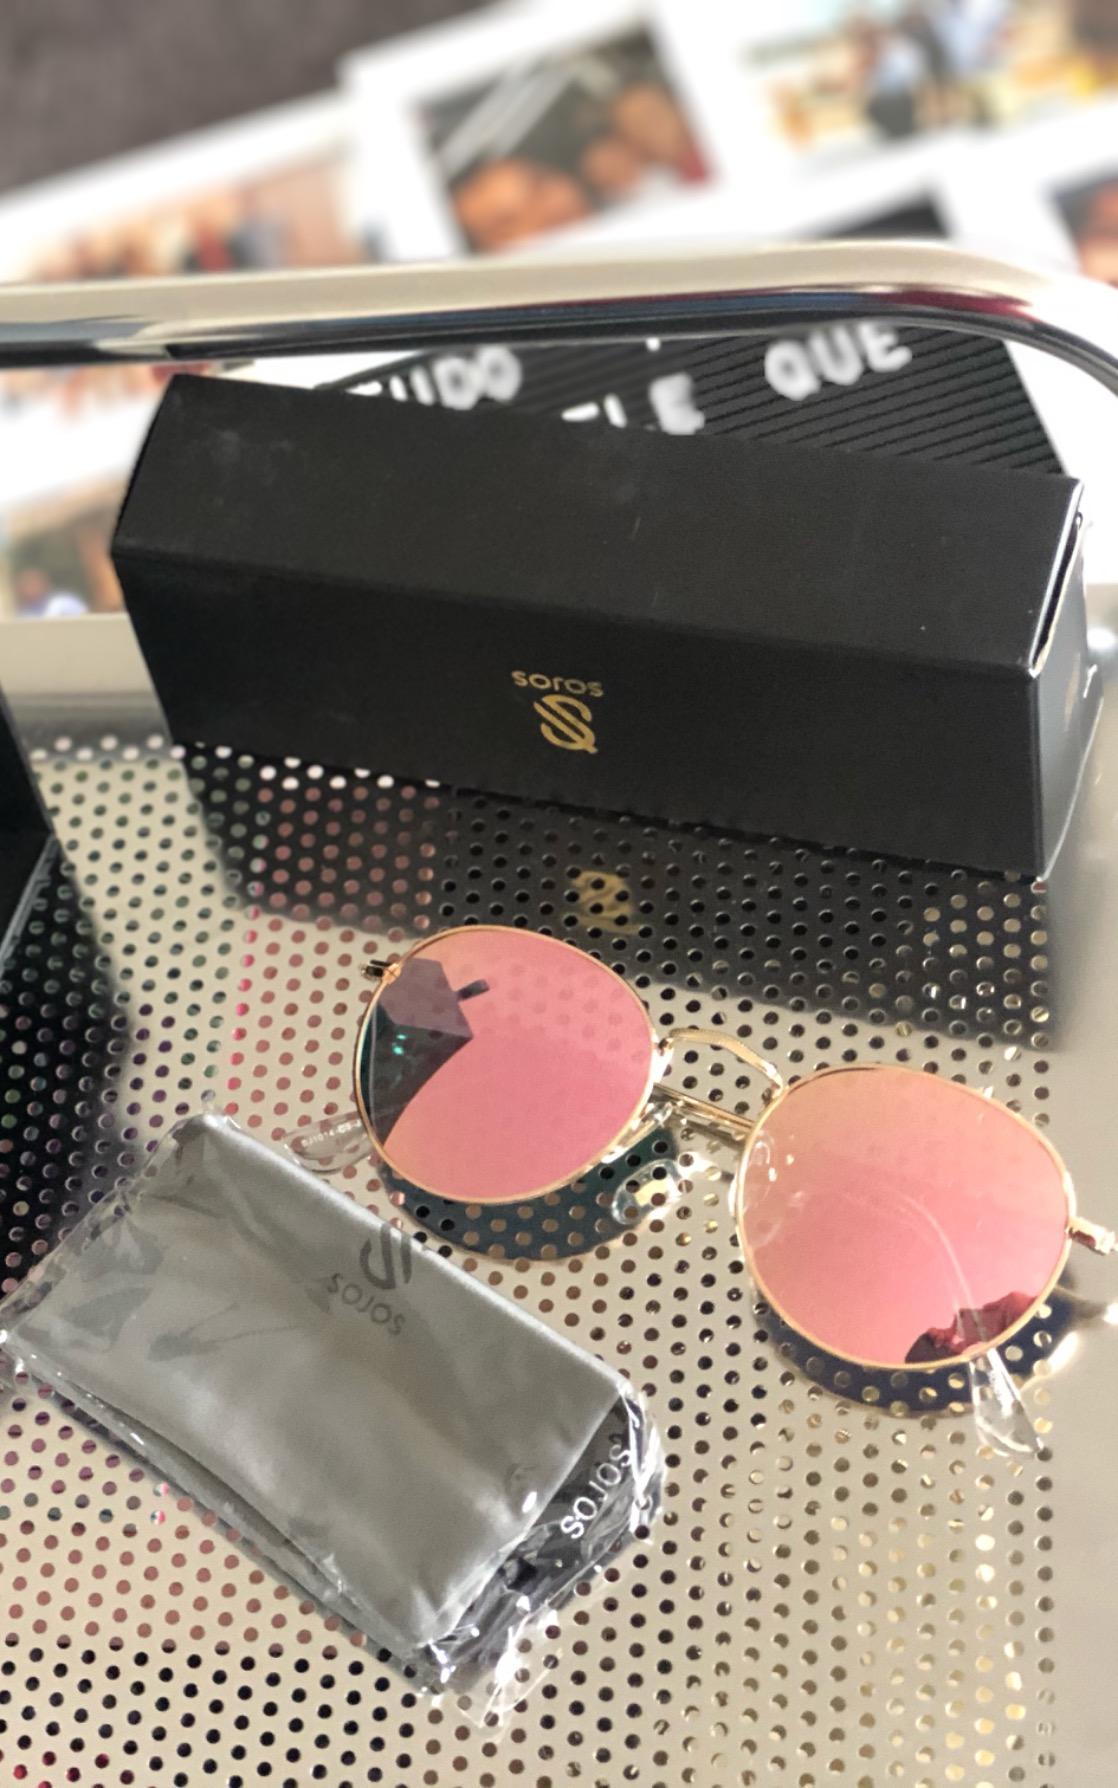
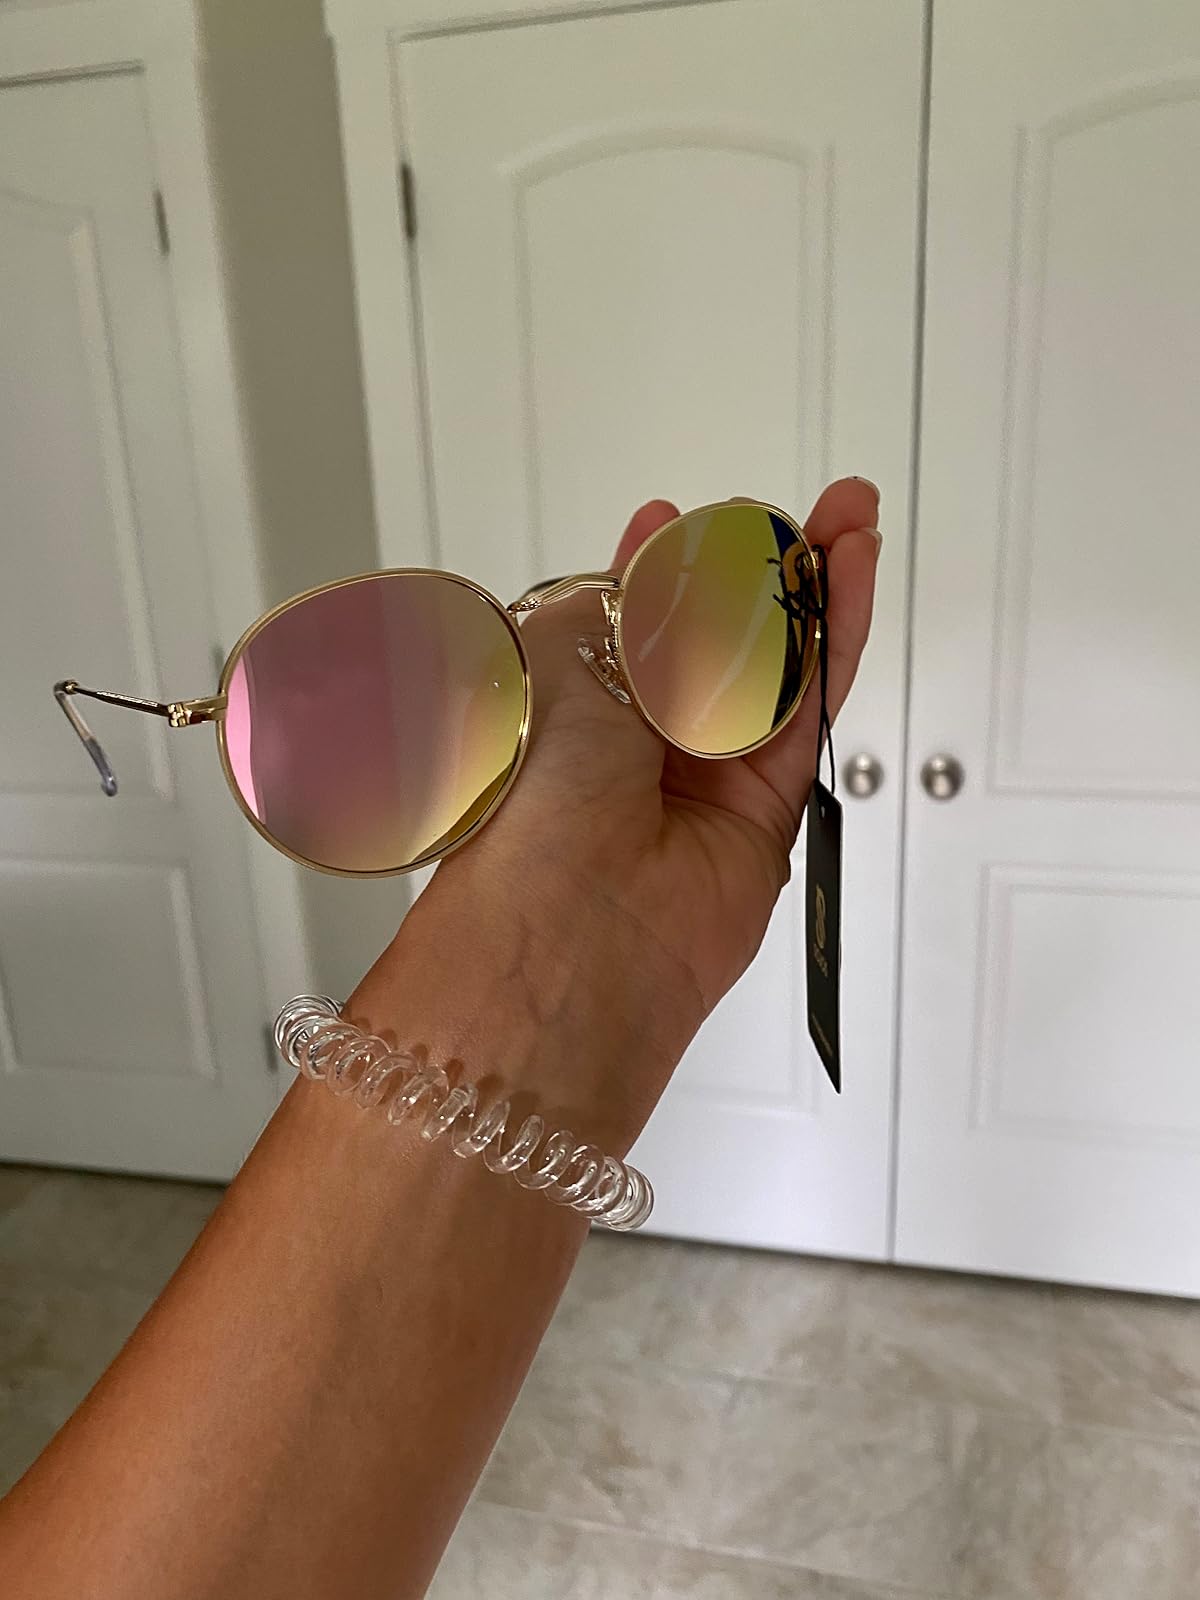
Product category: accessories_sunglasses
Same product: yes